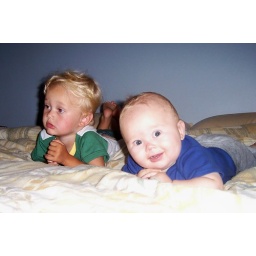
hen and eliot in bed